Lanxmeer

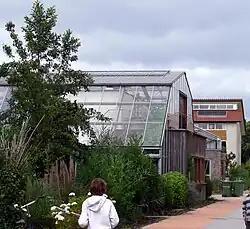
A greenhouse in Lanxmeer

It was initiated by Marleen Kaptein, who was looking for a more sustainable way of building housing in urban areas. The project was a strong partnership between future inhabitants and the city of Culemborg, consultants and other people.